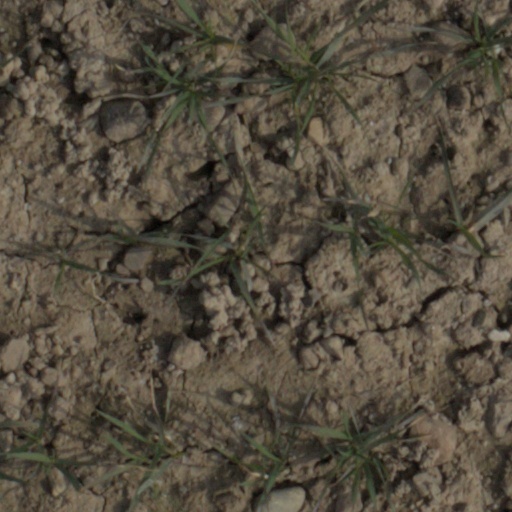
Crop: wheat